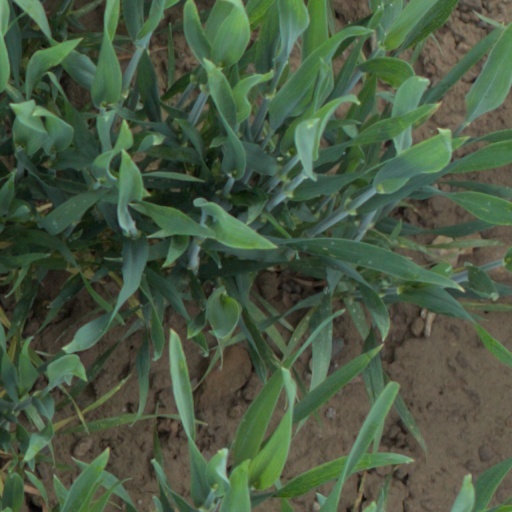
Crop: wheat